Saint-Fargeau station

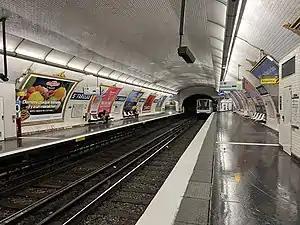
Platforms

Saint-Fargeau is a station of the Paris Métro, serving Line 3bis. The station owes its name to its location under Place Saint-Fargeau, which was named after the politician Louis-Michel Lepeletier de Saint-Fargeau (1760-1793) who had participated in the French Revolution and was assassinated in 1793, allegedly for voting for the execution of Louis XVI.